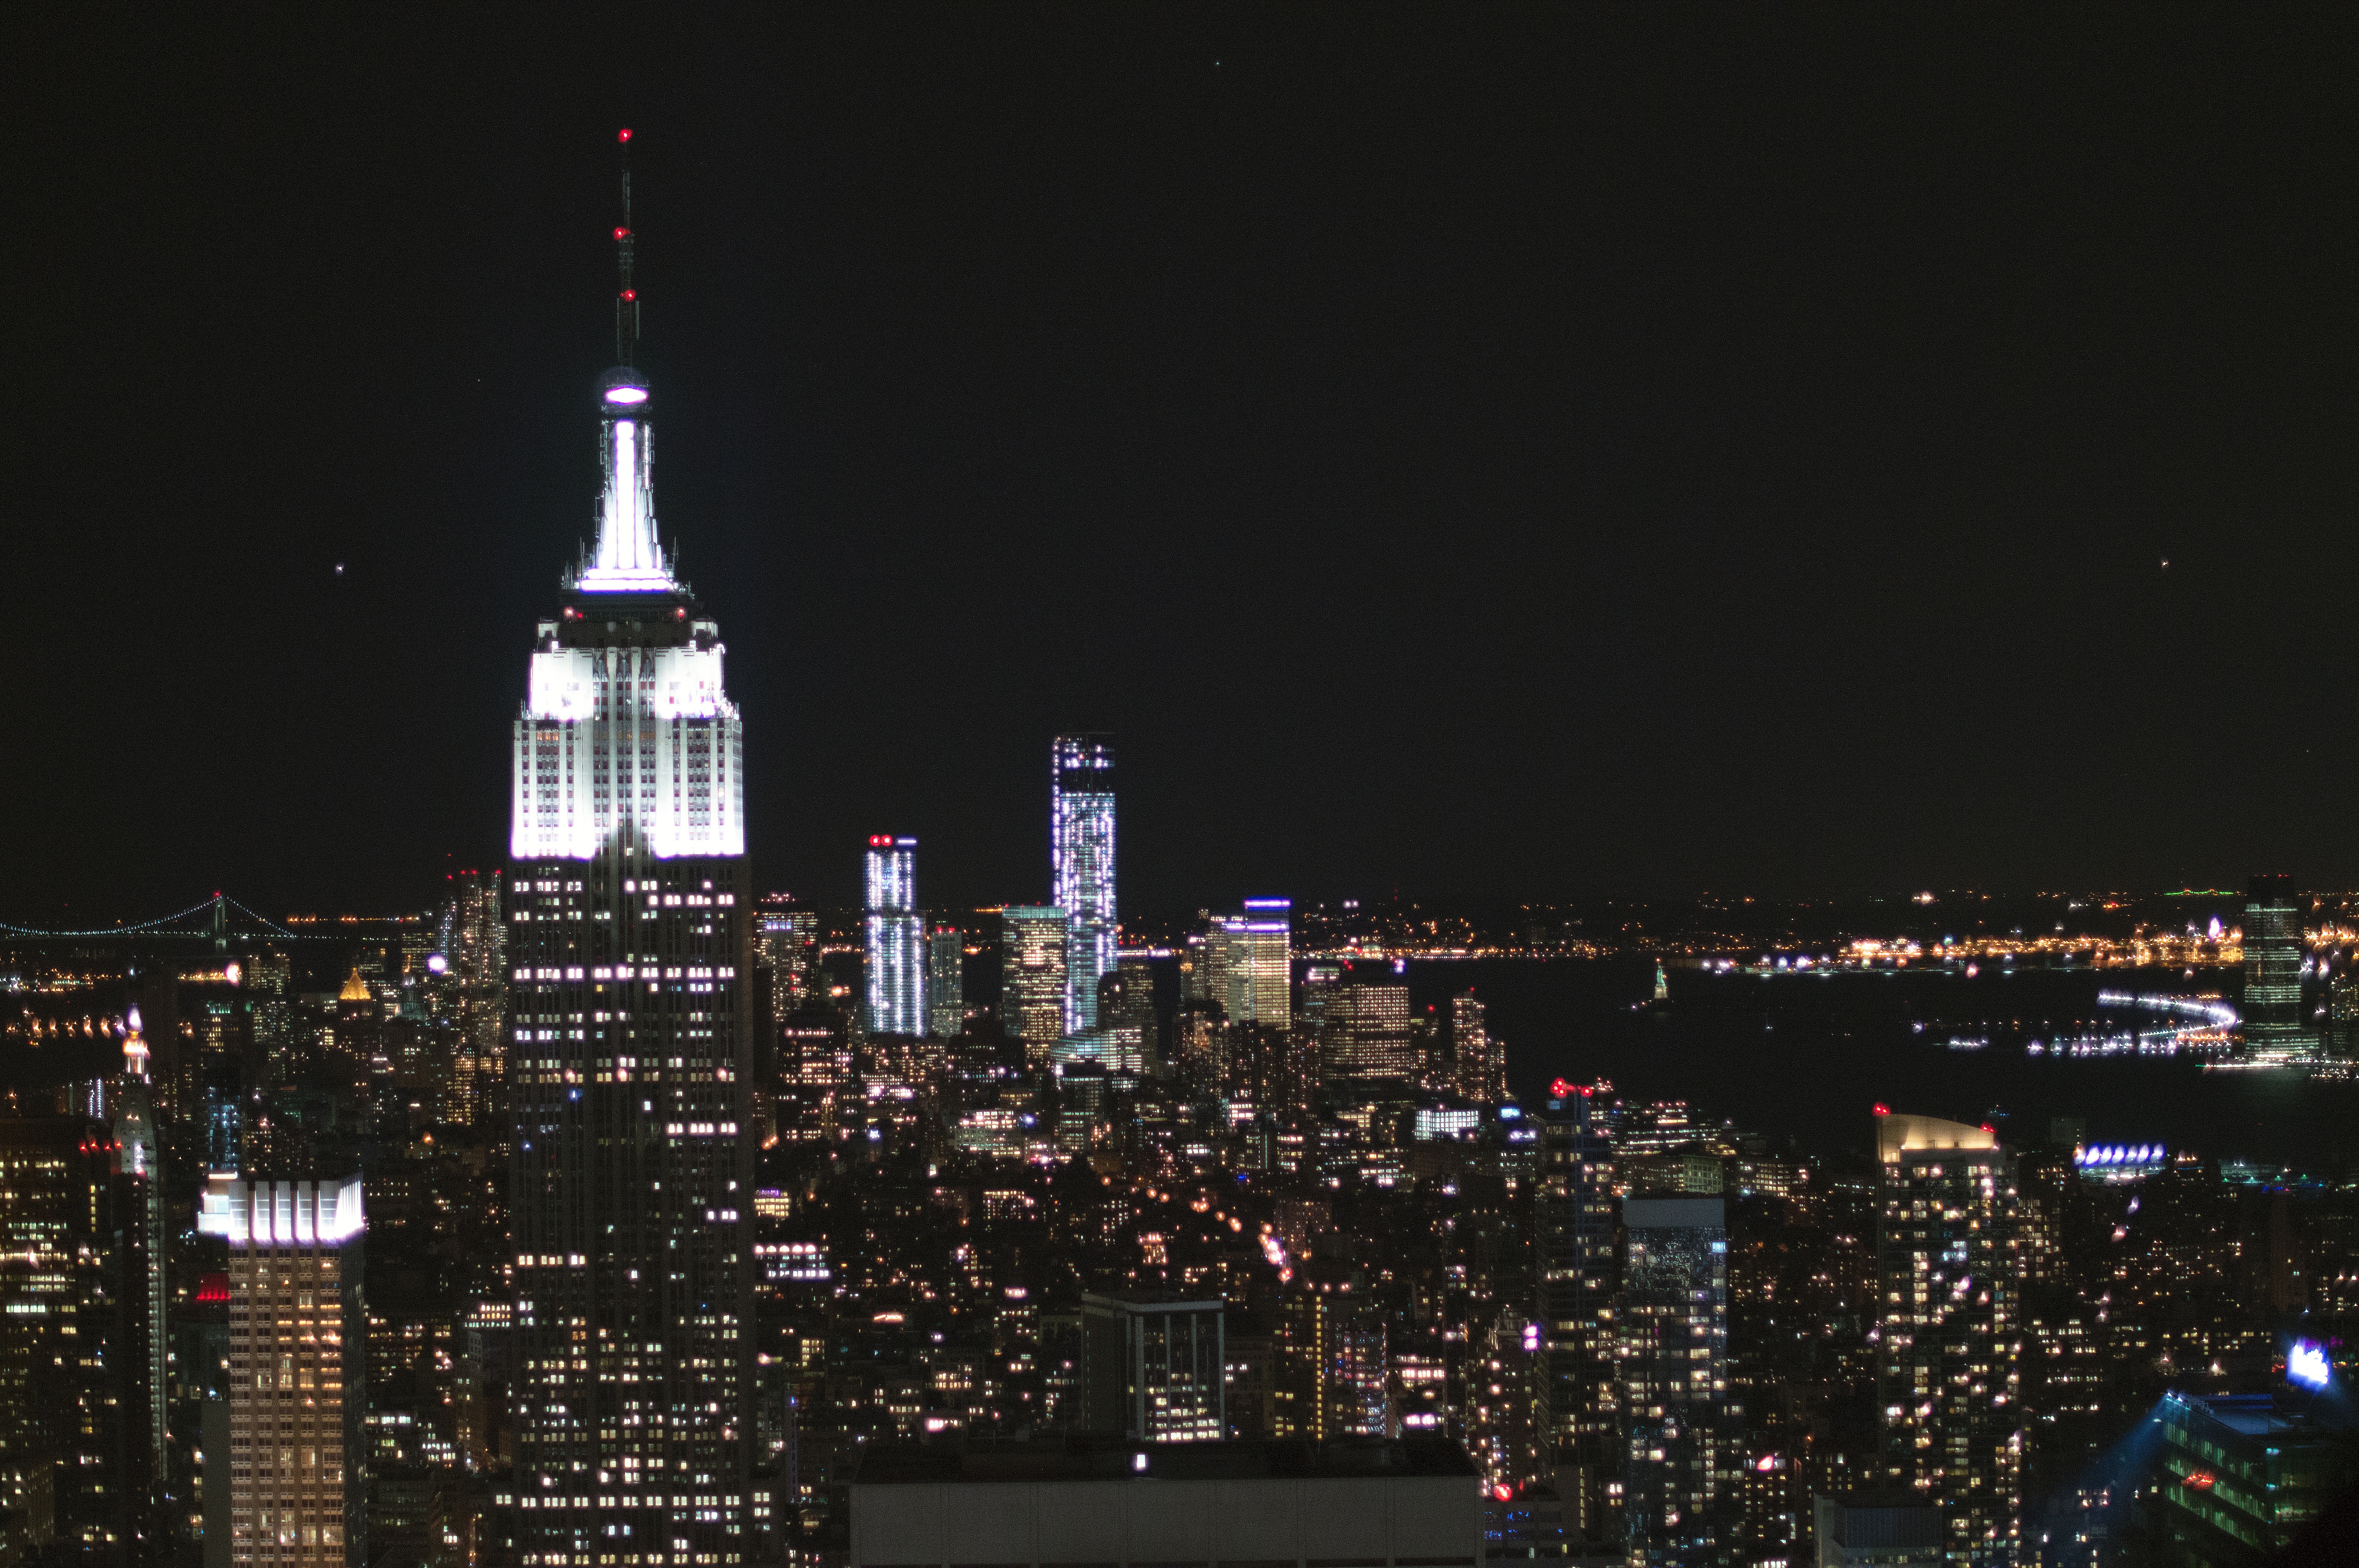
skyline, night, city, skyscraper, cityscape, downtown, dusk, evening, tower, landmark, metropolis, urban area, human settlement, atmosphere of earth, metropolitan area